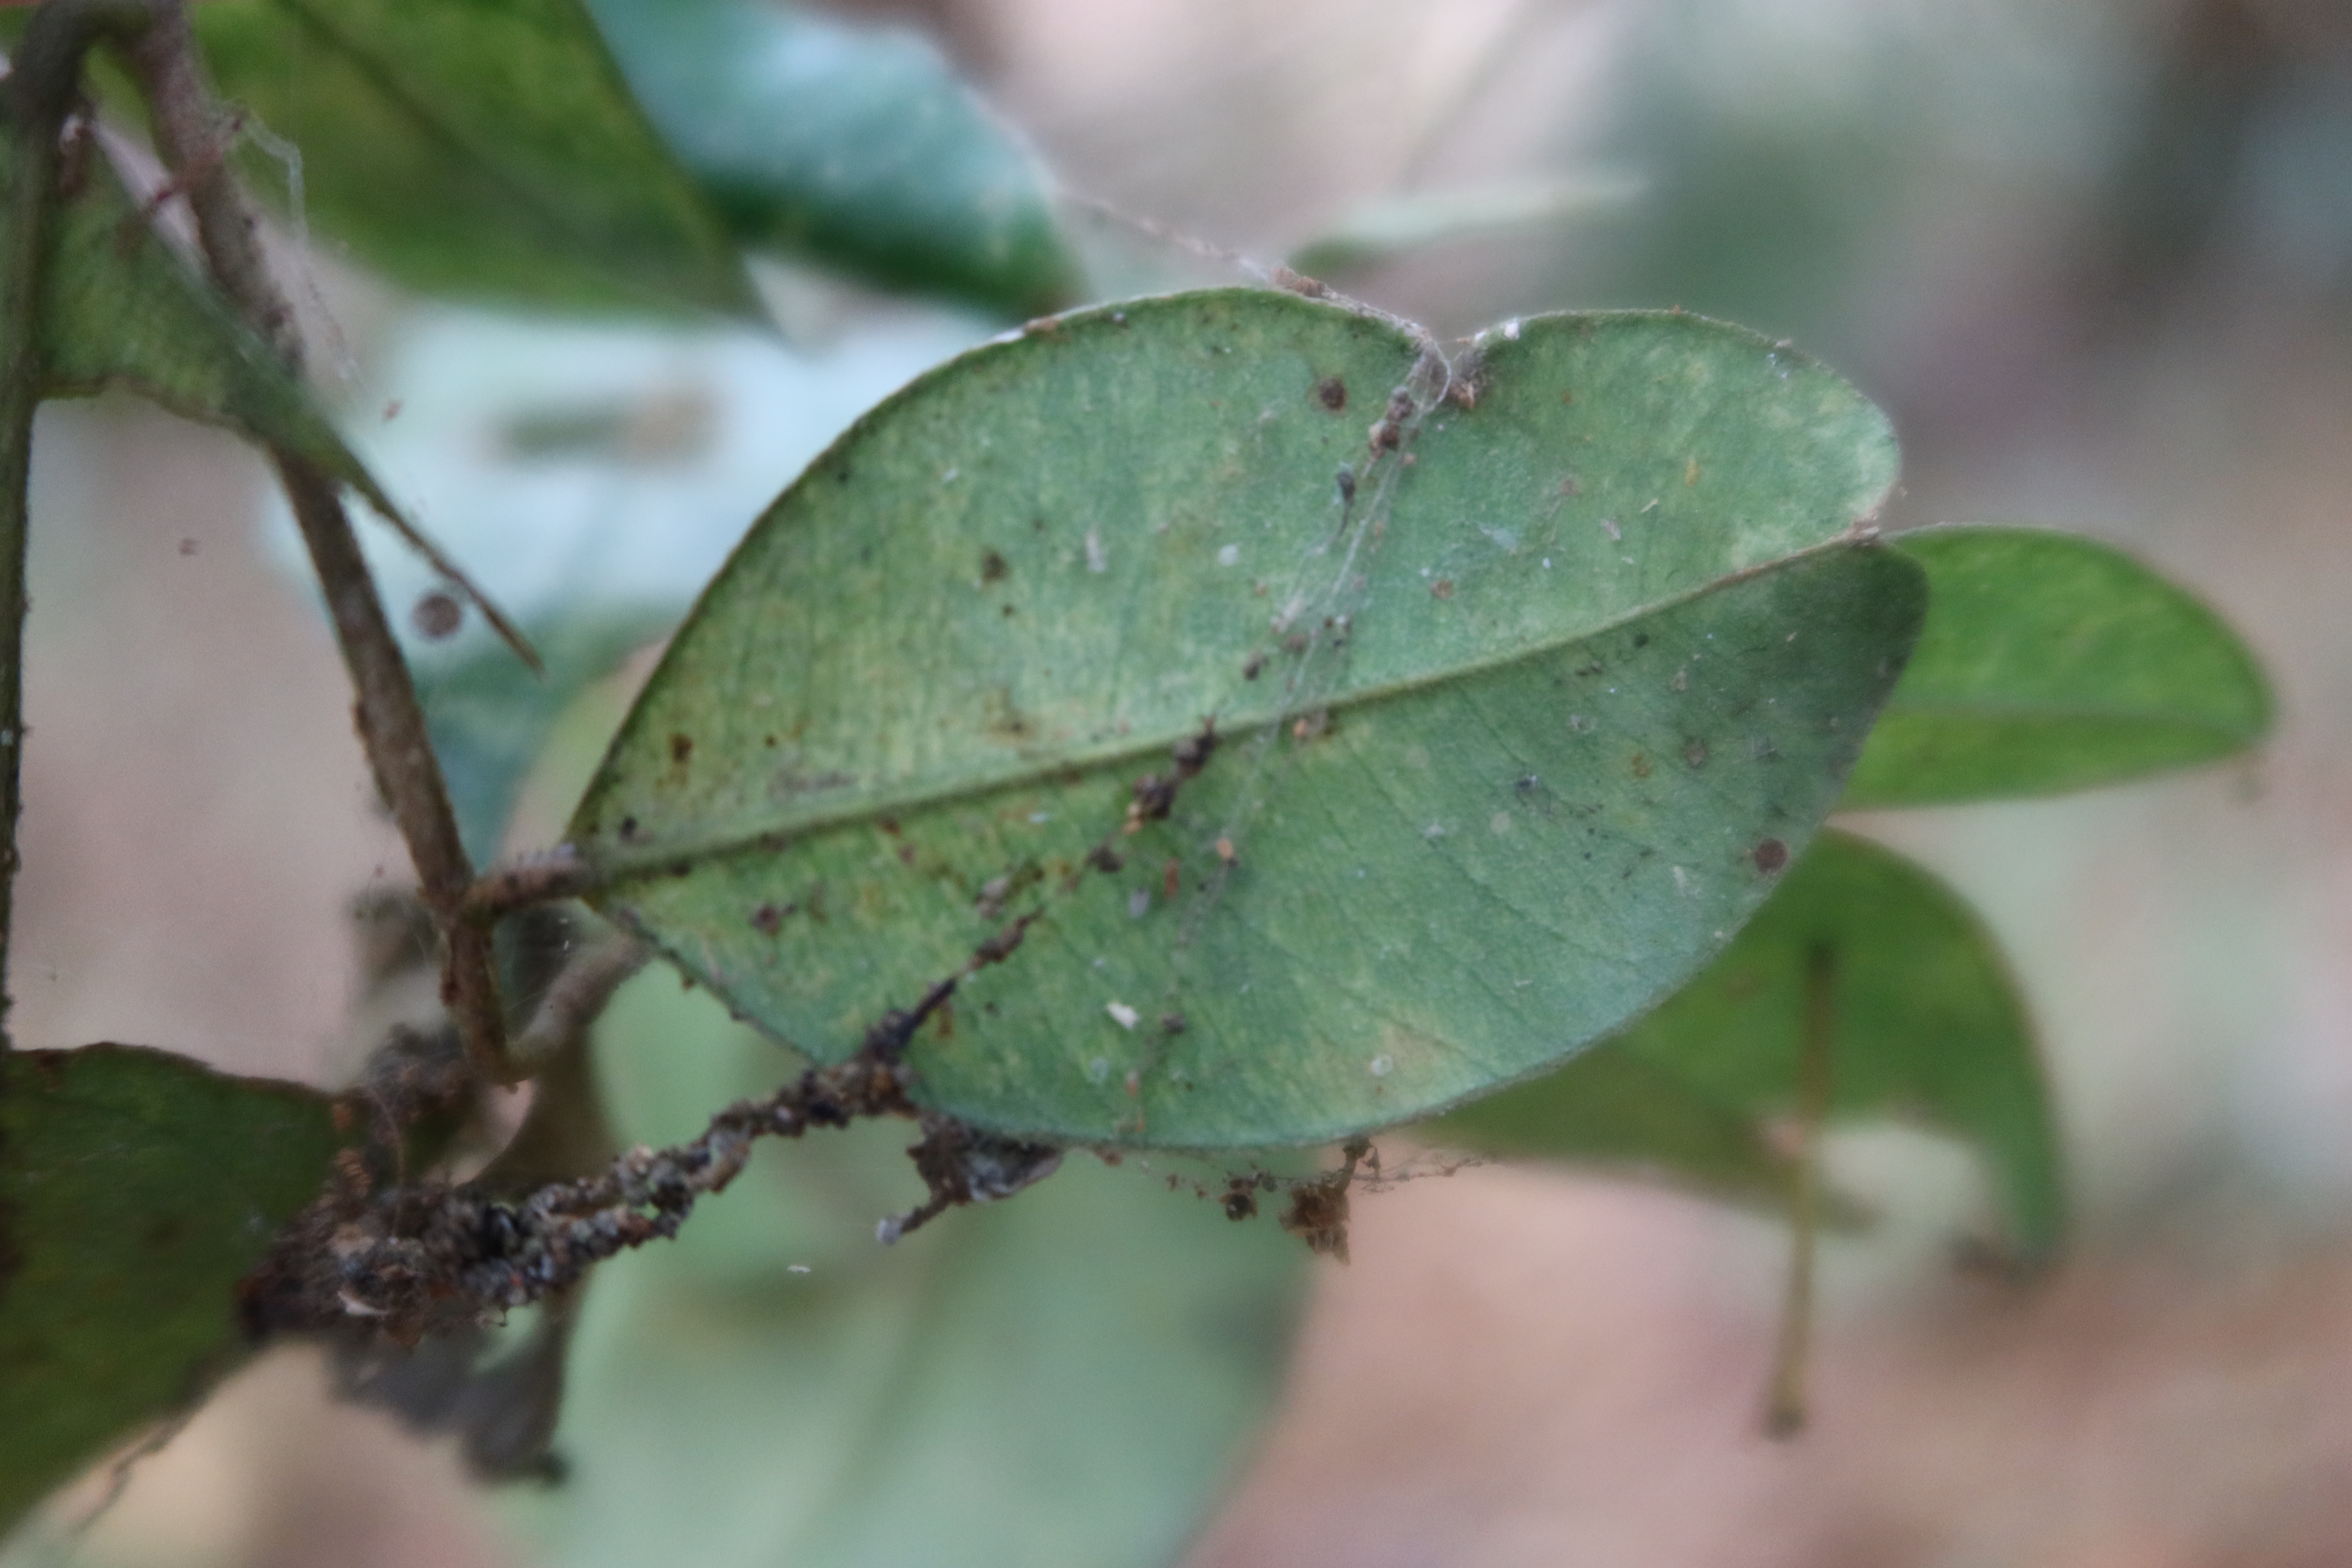
Label: Downy mildew